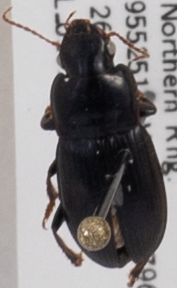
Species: Harpalus ellipsis
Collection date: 2019-06-26
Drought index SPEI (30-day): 0.156
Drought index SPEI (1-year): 0.072
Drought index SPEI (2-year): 1.22